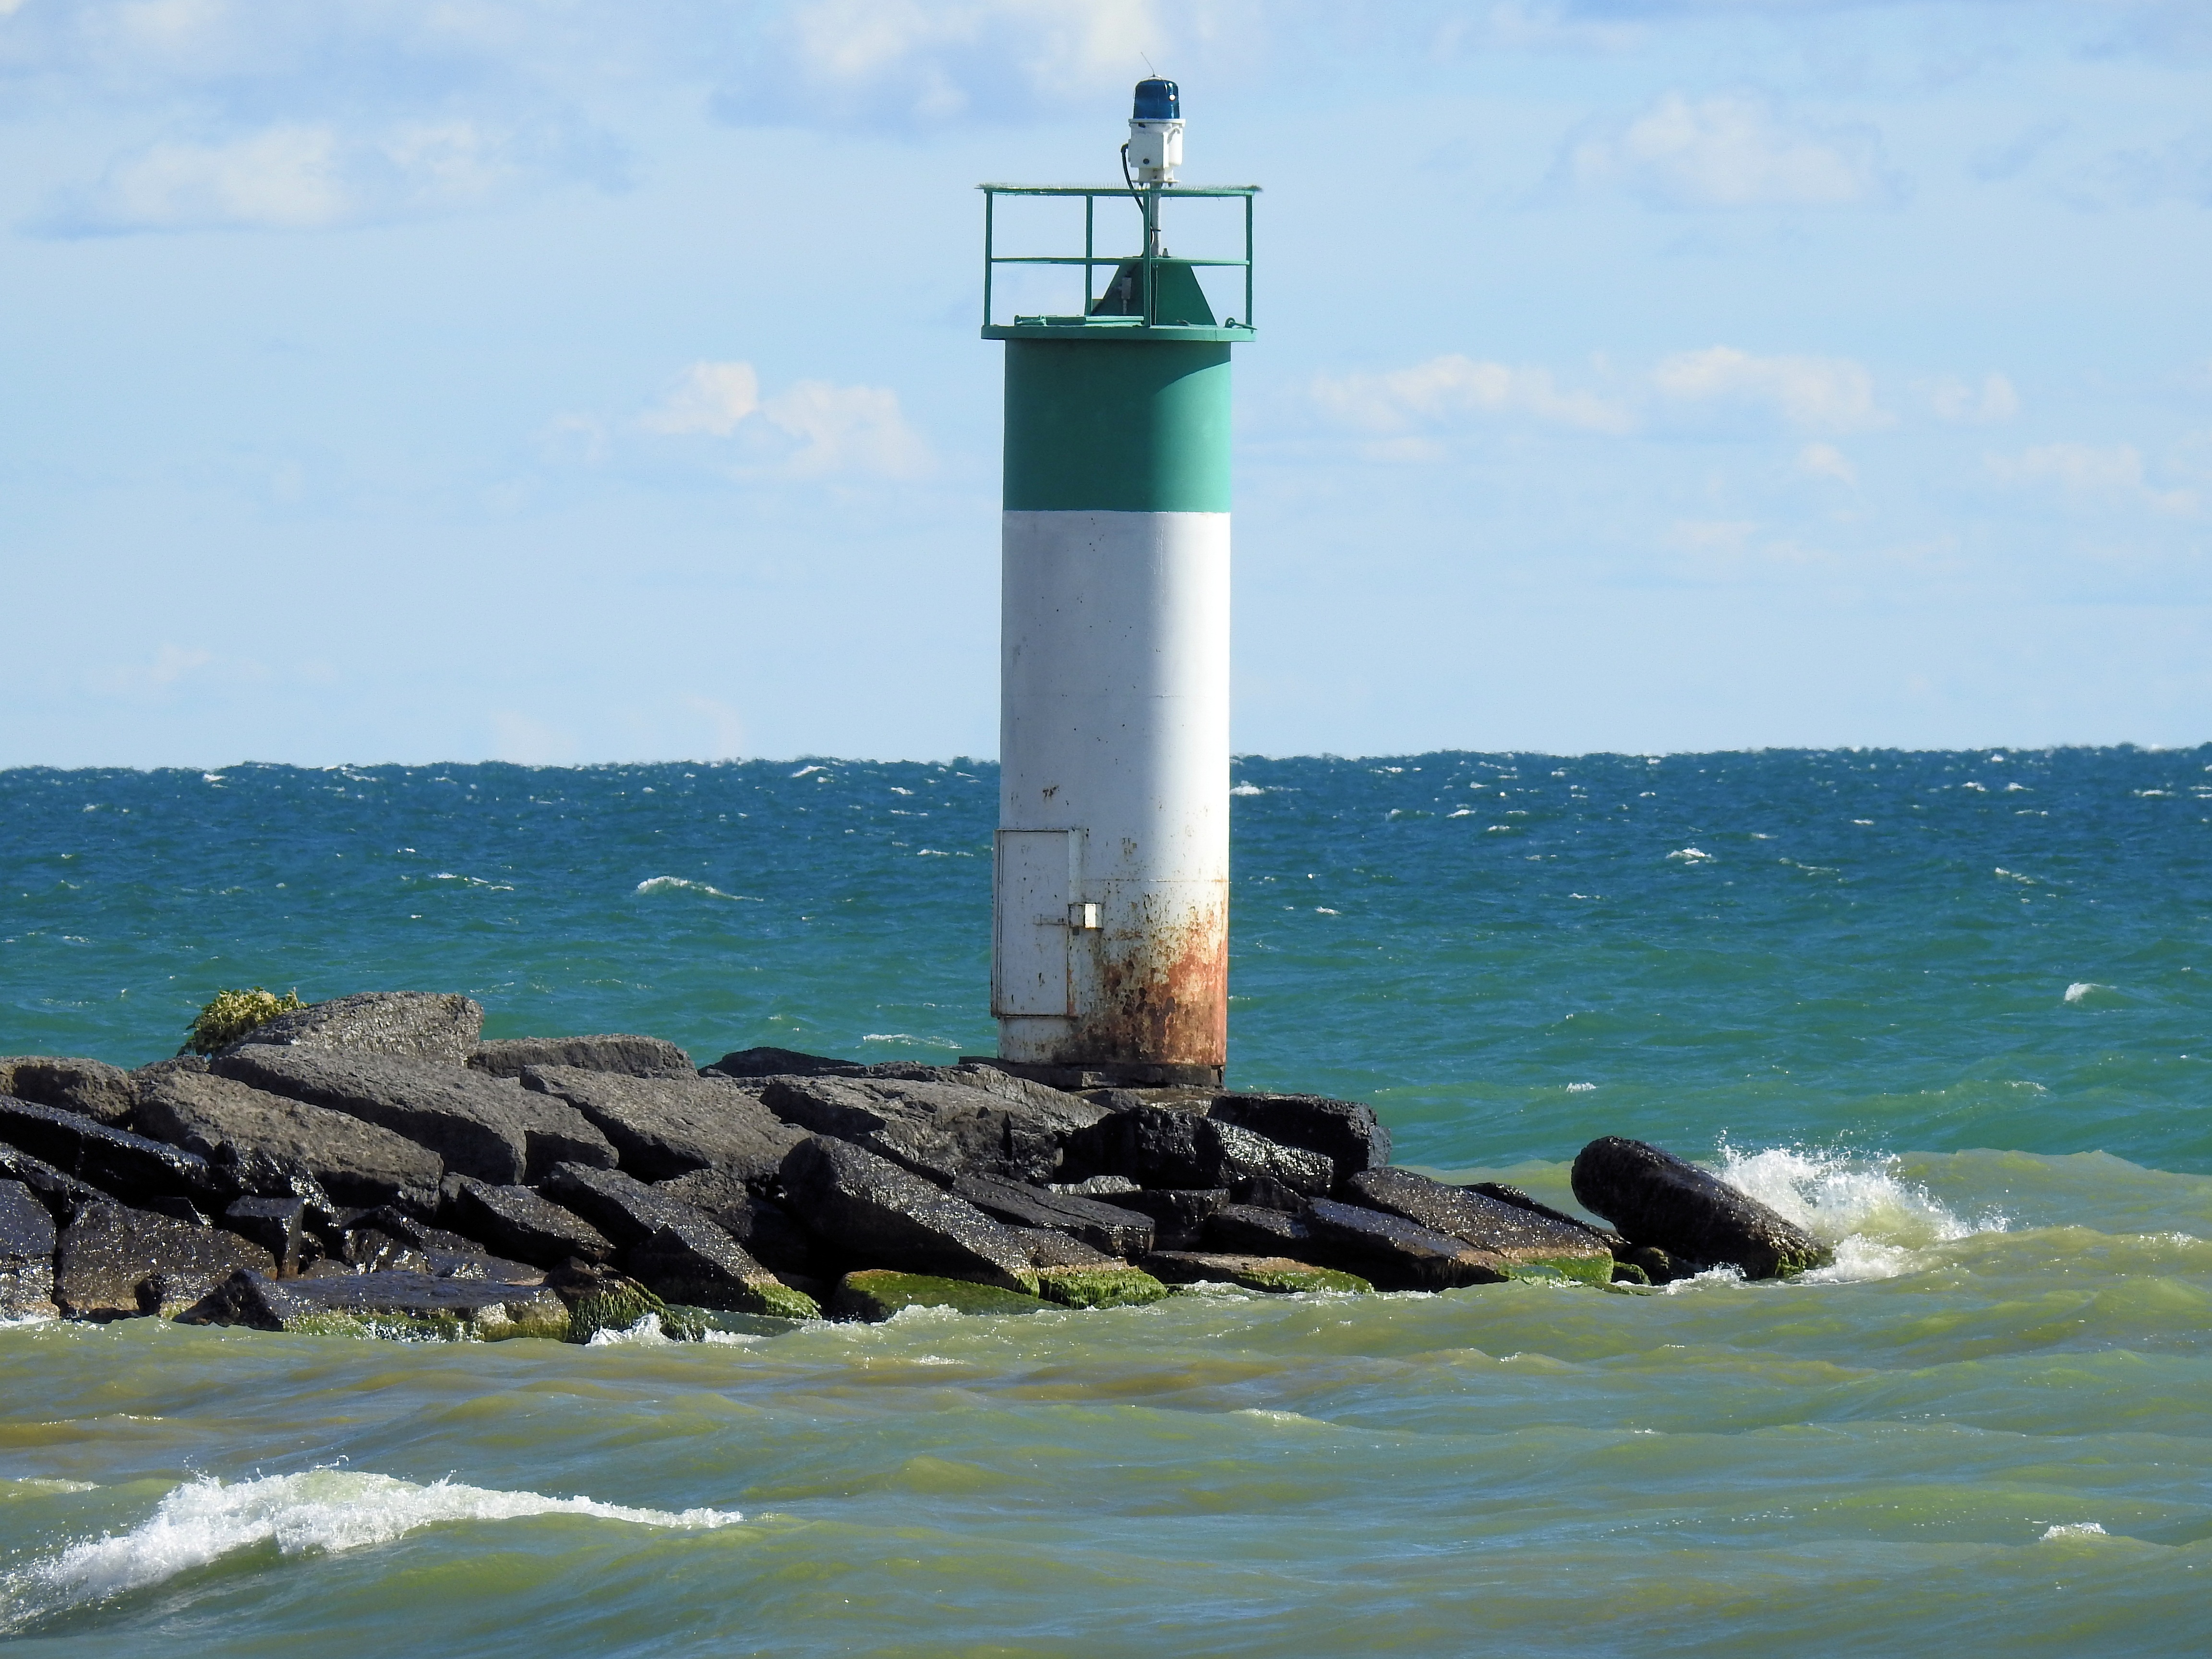
sea, coast, ocean, lighthouse, wind, cove, tower, bay, waves, channel, breakwater, cape, siren point, lake ontario, wind wave